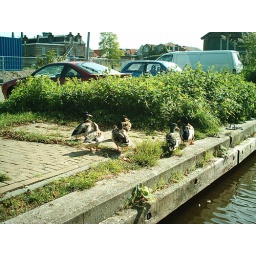
Some ducks we spotted at the side of the Canal in Gouda. Not a brilliant picture!